Aquarium

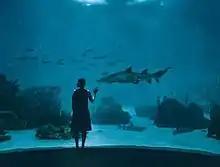
Lisbon Oceanarium designed by architect Peter Chermayeff

Aquaria may be grouped by their species selection. In a community tank, several non-aggressive species live peacefully. In these aquaria, the fish, invertebrates, and plants probably do not originate from the same geographic region, but tolerate similar water conditions and each other. Aggressive tanks, by contrast, house a limited number of species that can be aggressive toward other fish, or are able to withstand aggression well. Most aquarists maintaining marine tanks and tanks housing cichlids have to take species aggressiveness into account when stocking. Specimen tanks usually only house one fish species, along with plants—sometimes those found in the fish species' natural environment—and decorations simulating a natural ecosystem. This type is useful for fish that cannot coexist with other fish, such as the electric eel, as an extreme example. Some tanks of this sort are used simply to house adults for breeding.